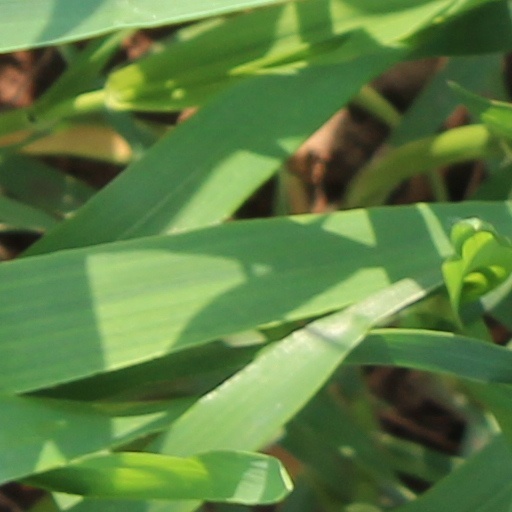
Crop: wheat